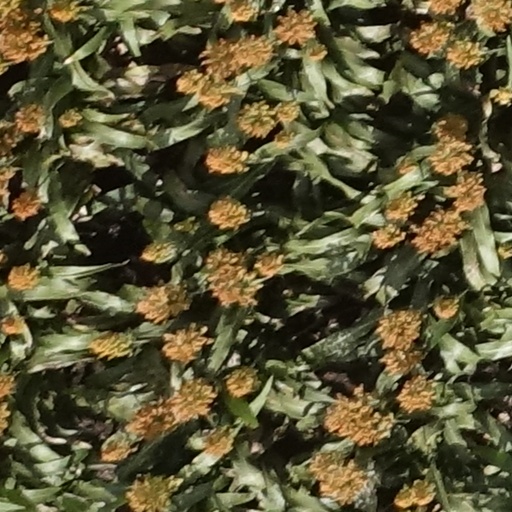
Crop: sorghum